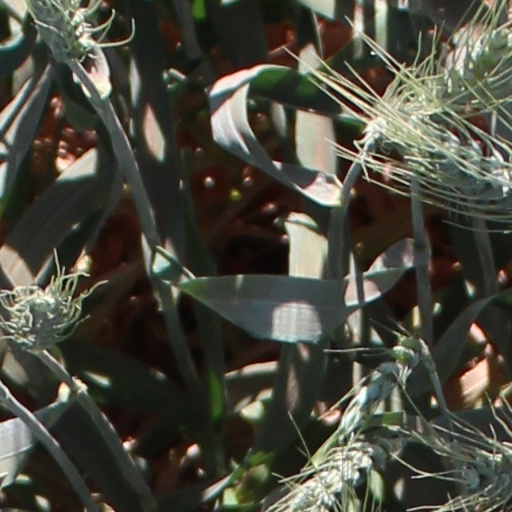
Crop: wheat